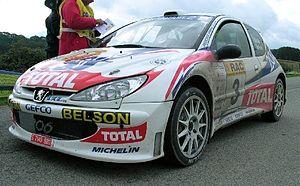
Enrique García Ojeda, né le 21 janvier 1972 à Los Corrales de Buelna est un pilote de rallyes espagnol qui pilota lors du championnat d'Espagne de rallye et également lors de l'Intercontinental Rally Challenge.